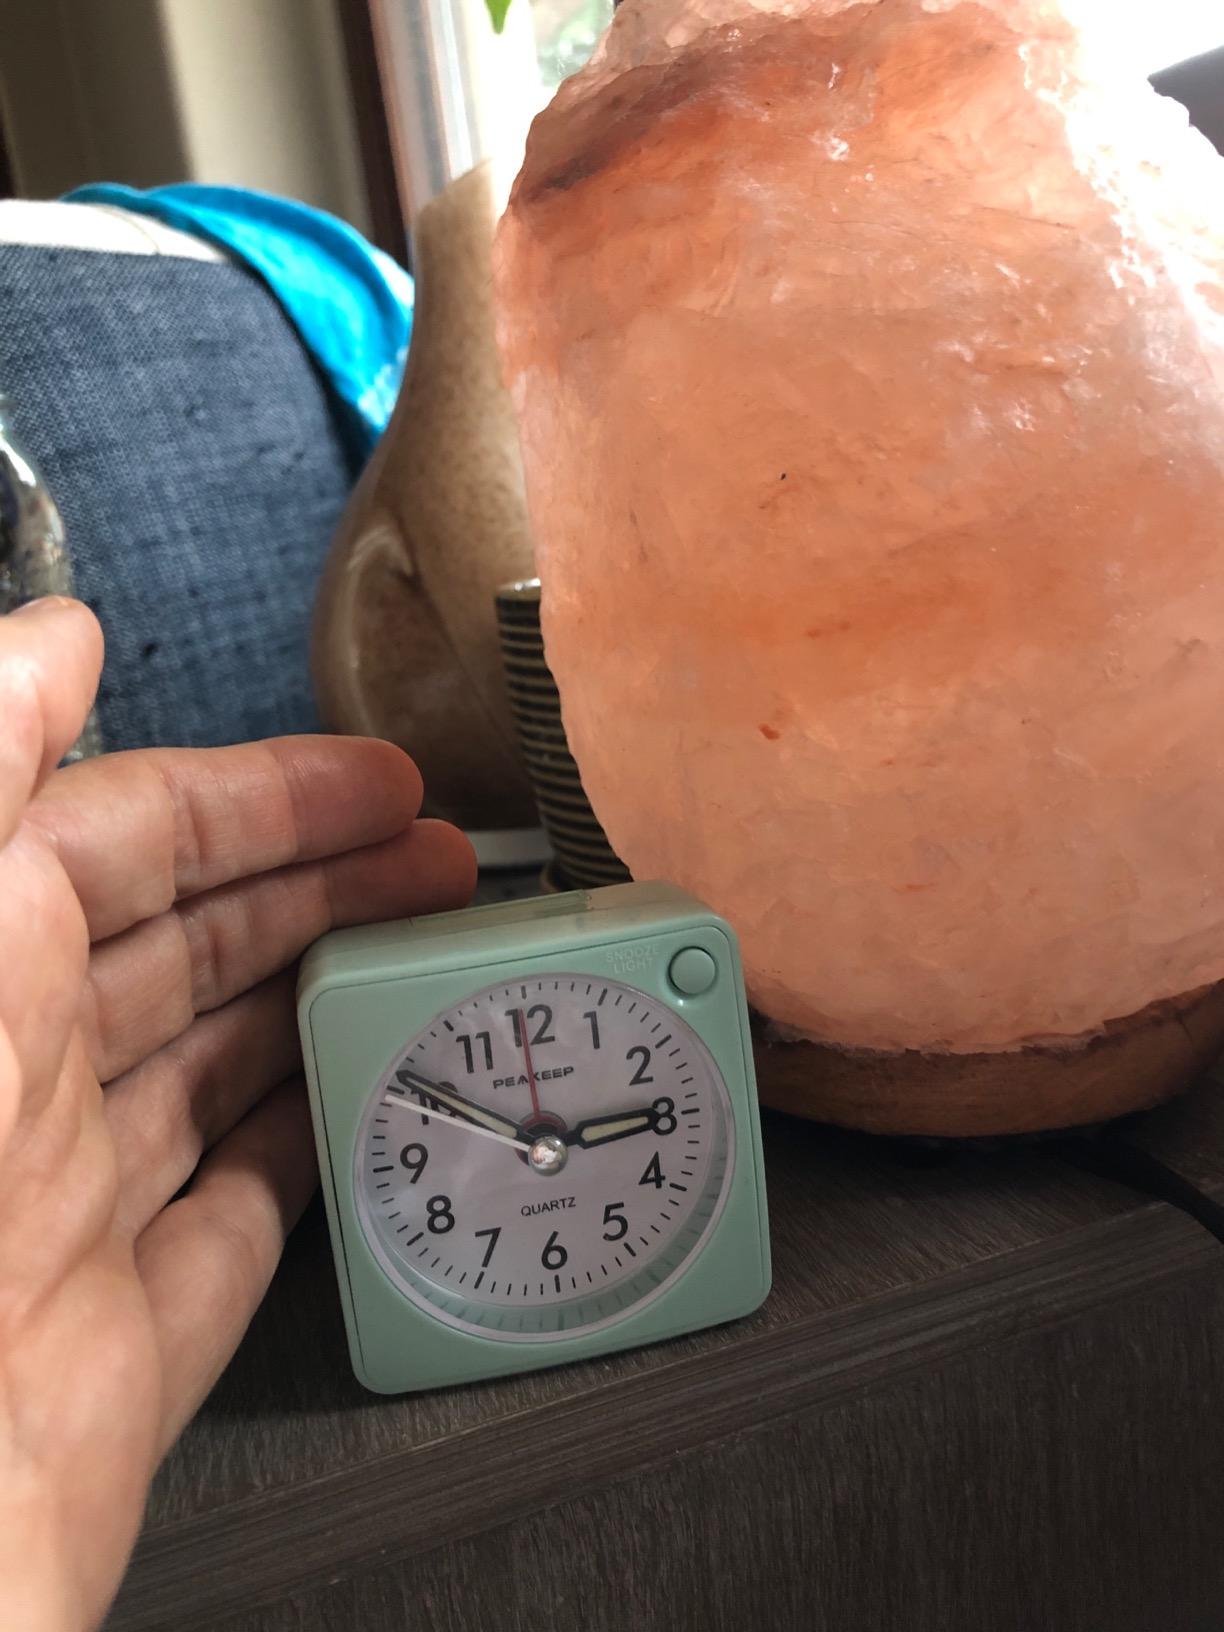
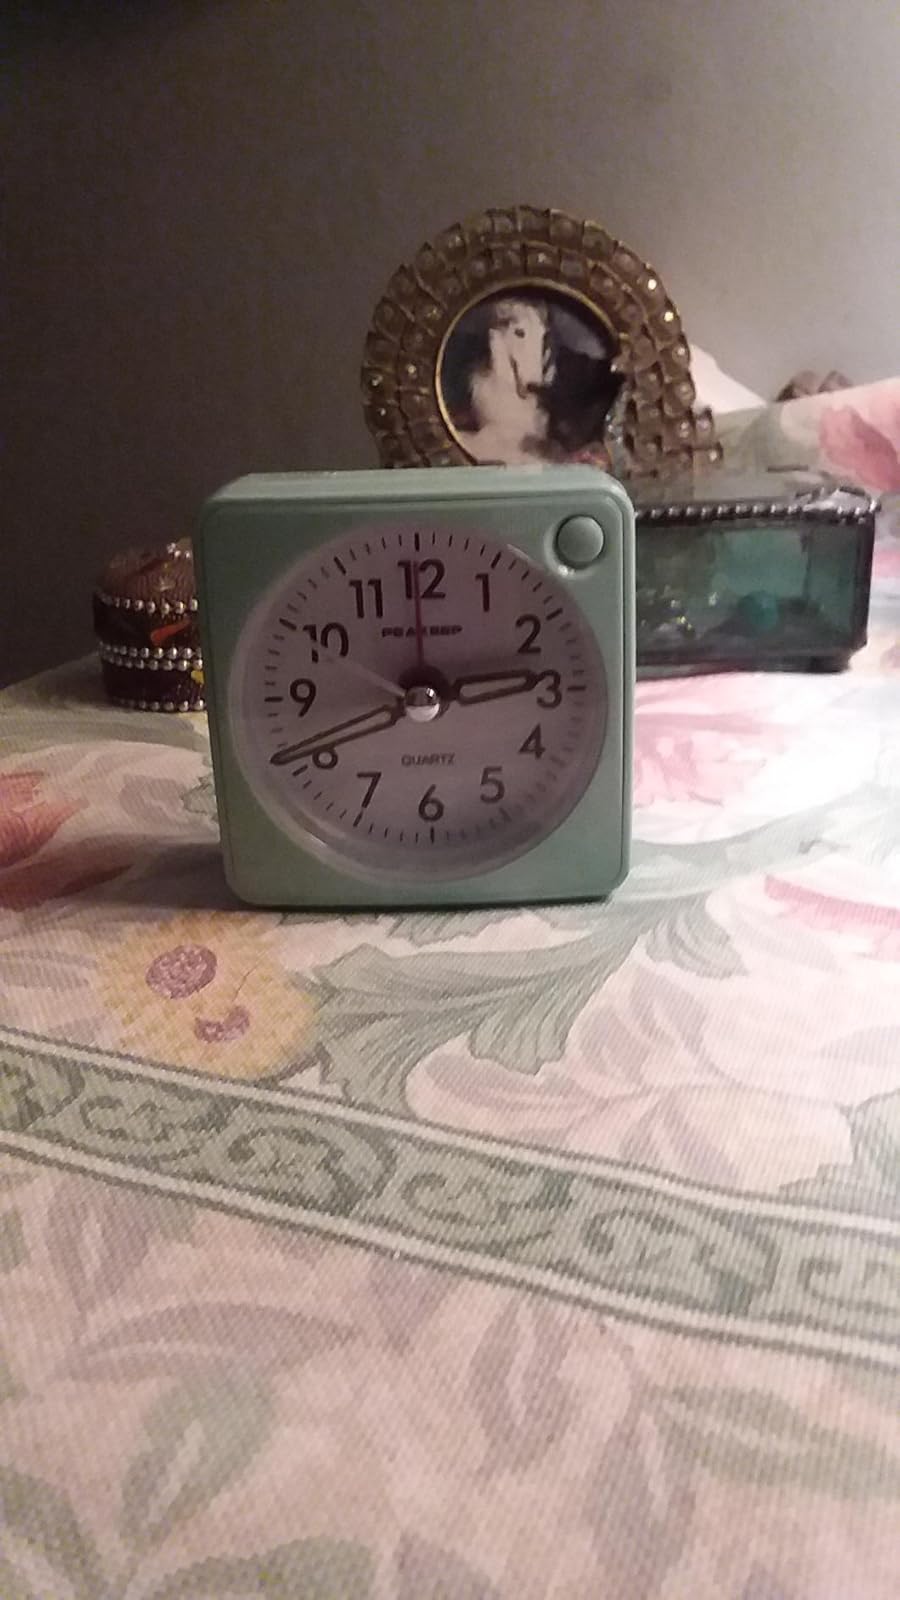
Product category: clock
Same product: yes